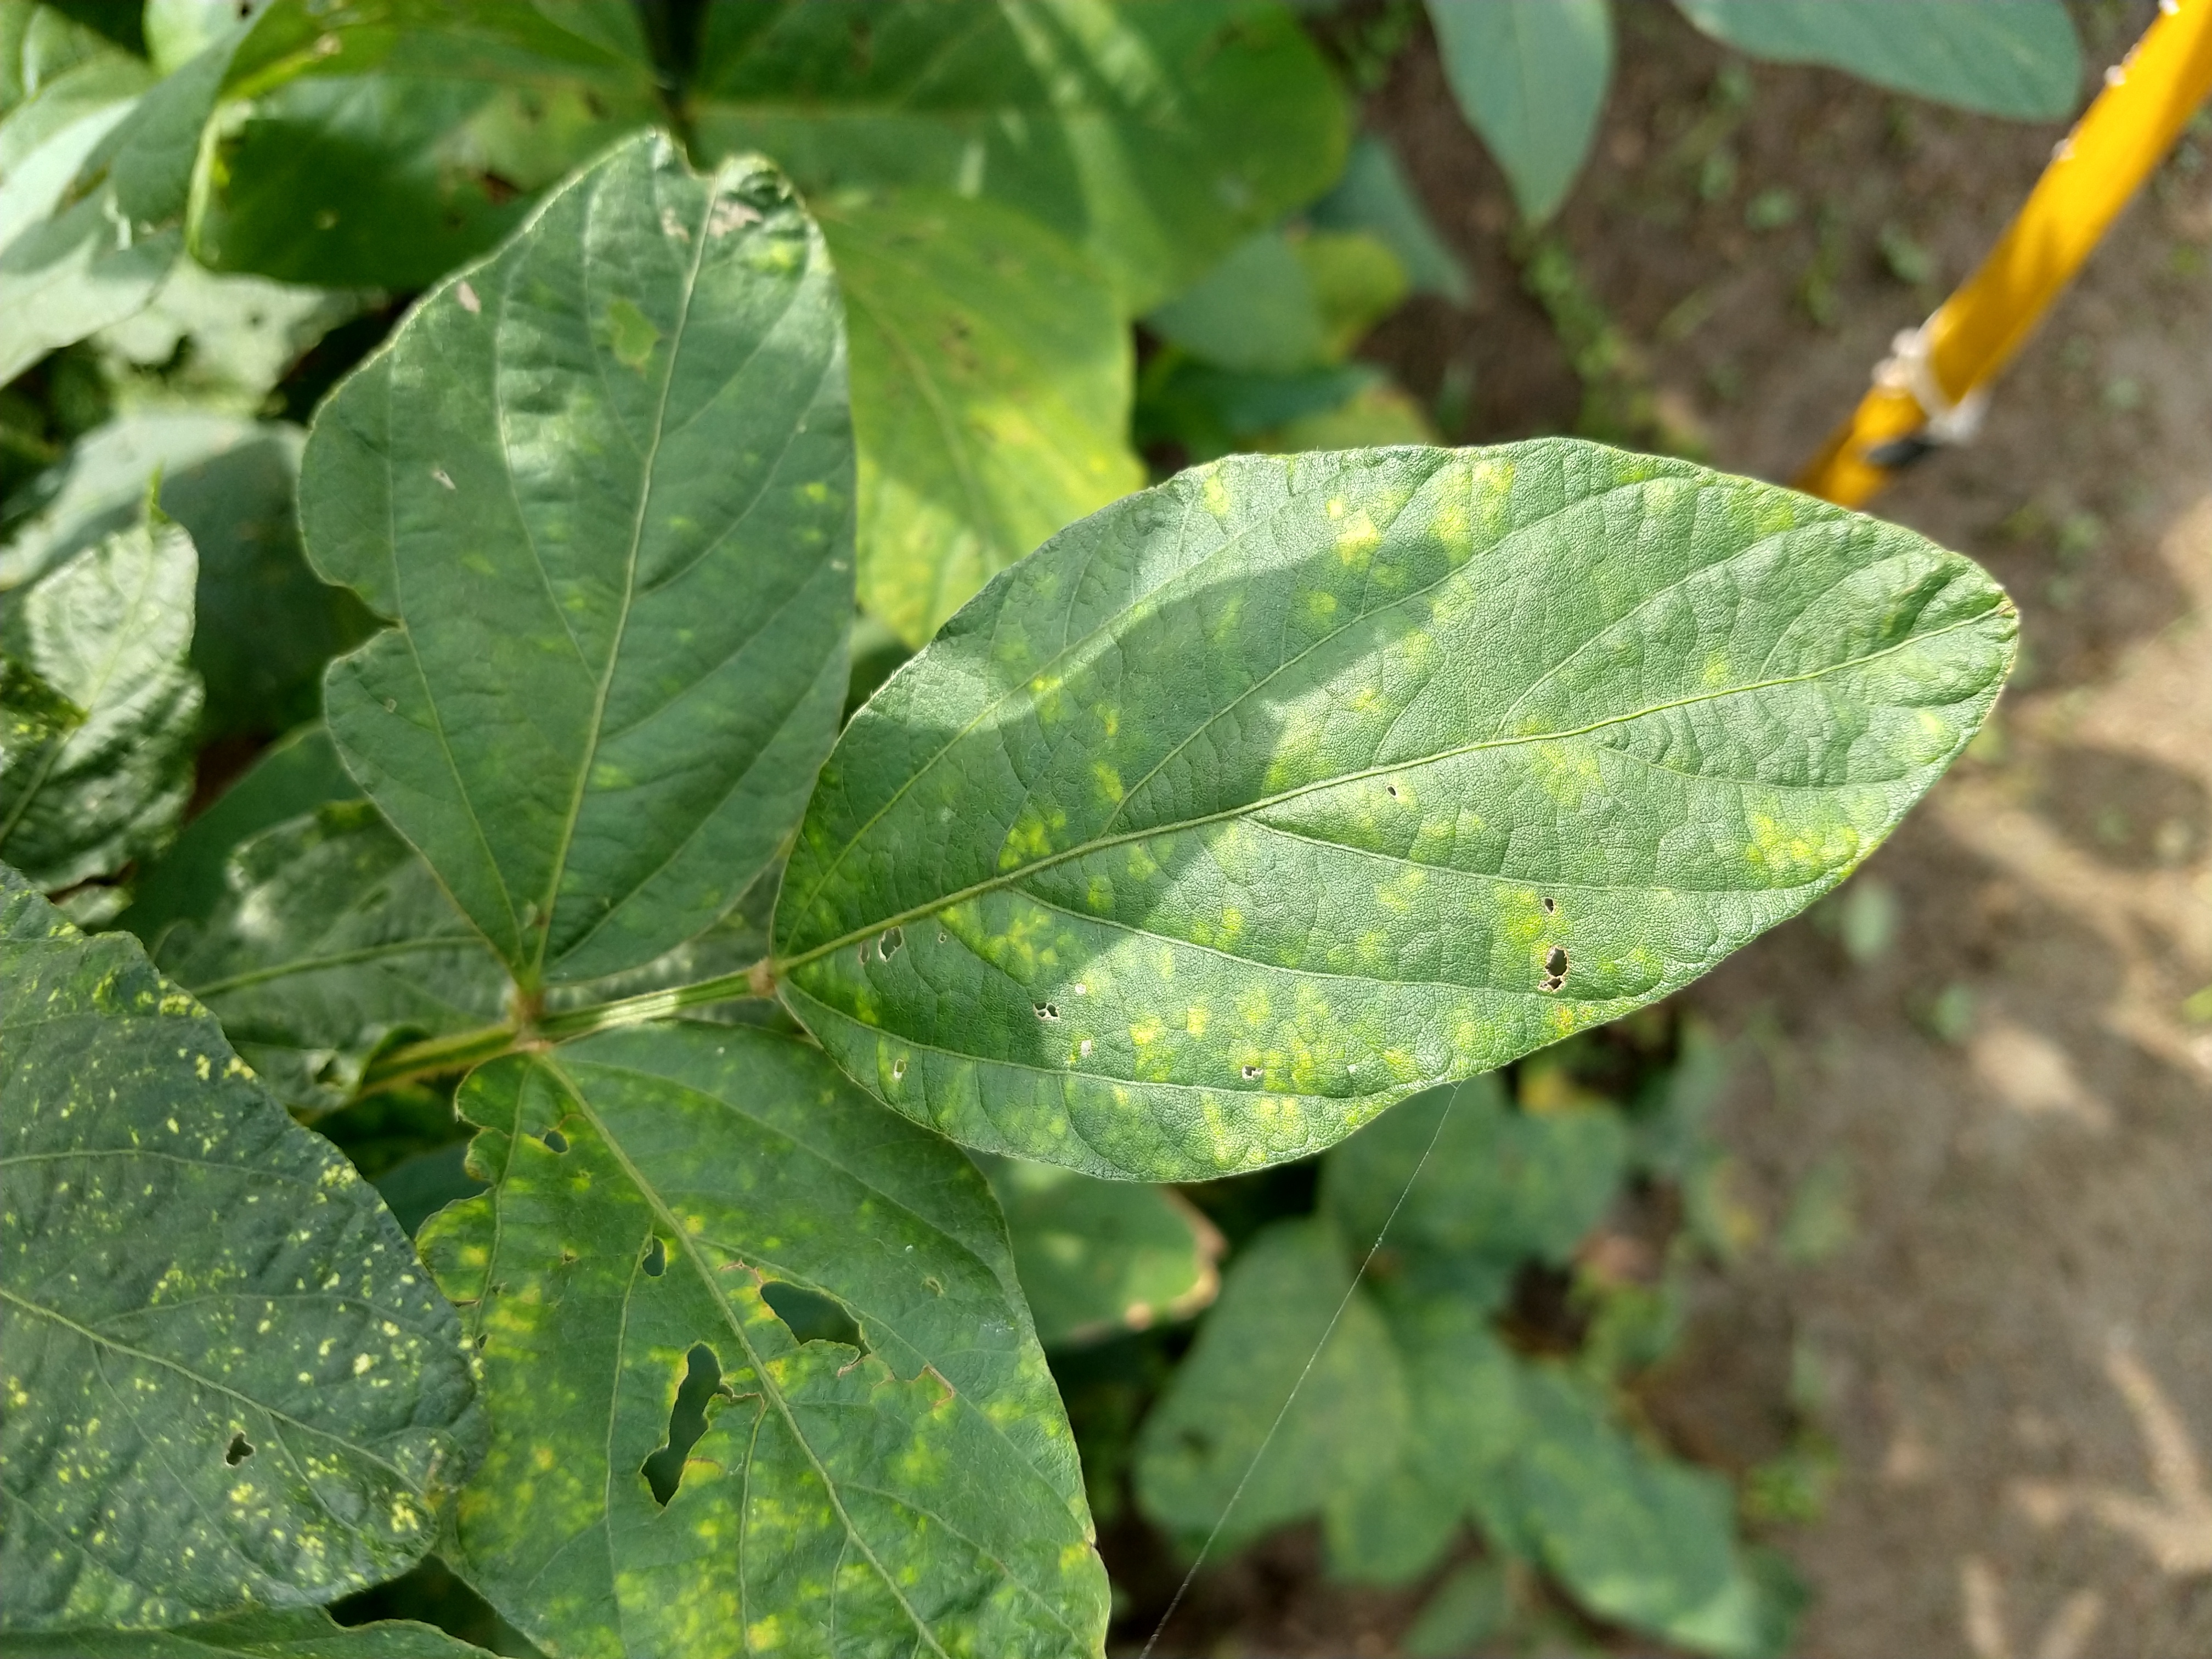
Label: Disease